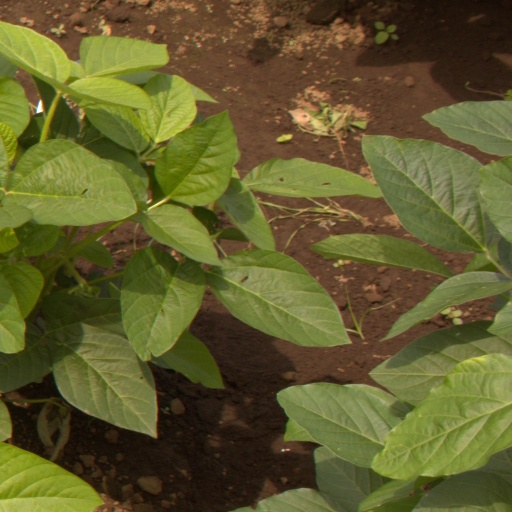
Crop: soybean